Gina Aitken

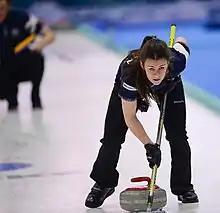
Aitken at the 2018 WCT Arctic Cup

Gina Aitken (born 17 November 1993) is a Scottish curler from Edinburgh. She won a silver medal as skip of the Scottish women's team at the 2015 World Junior Curling Championships and has competed in the World Mixed Doubles Curling Championship five times.